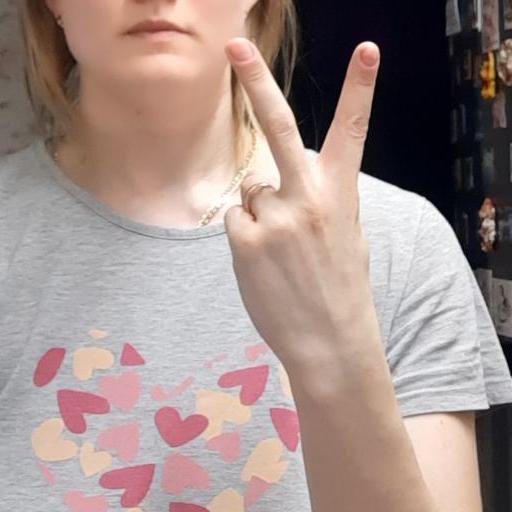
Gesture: peace_inverted